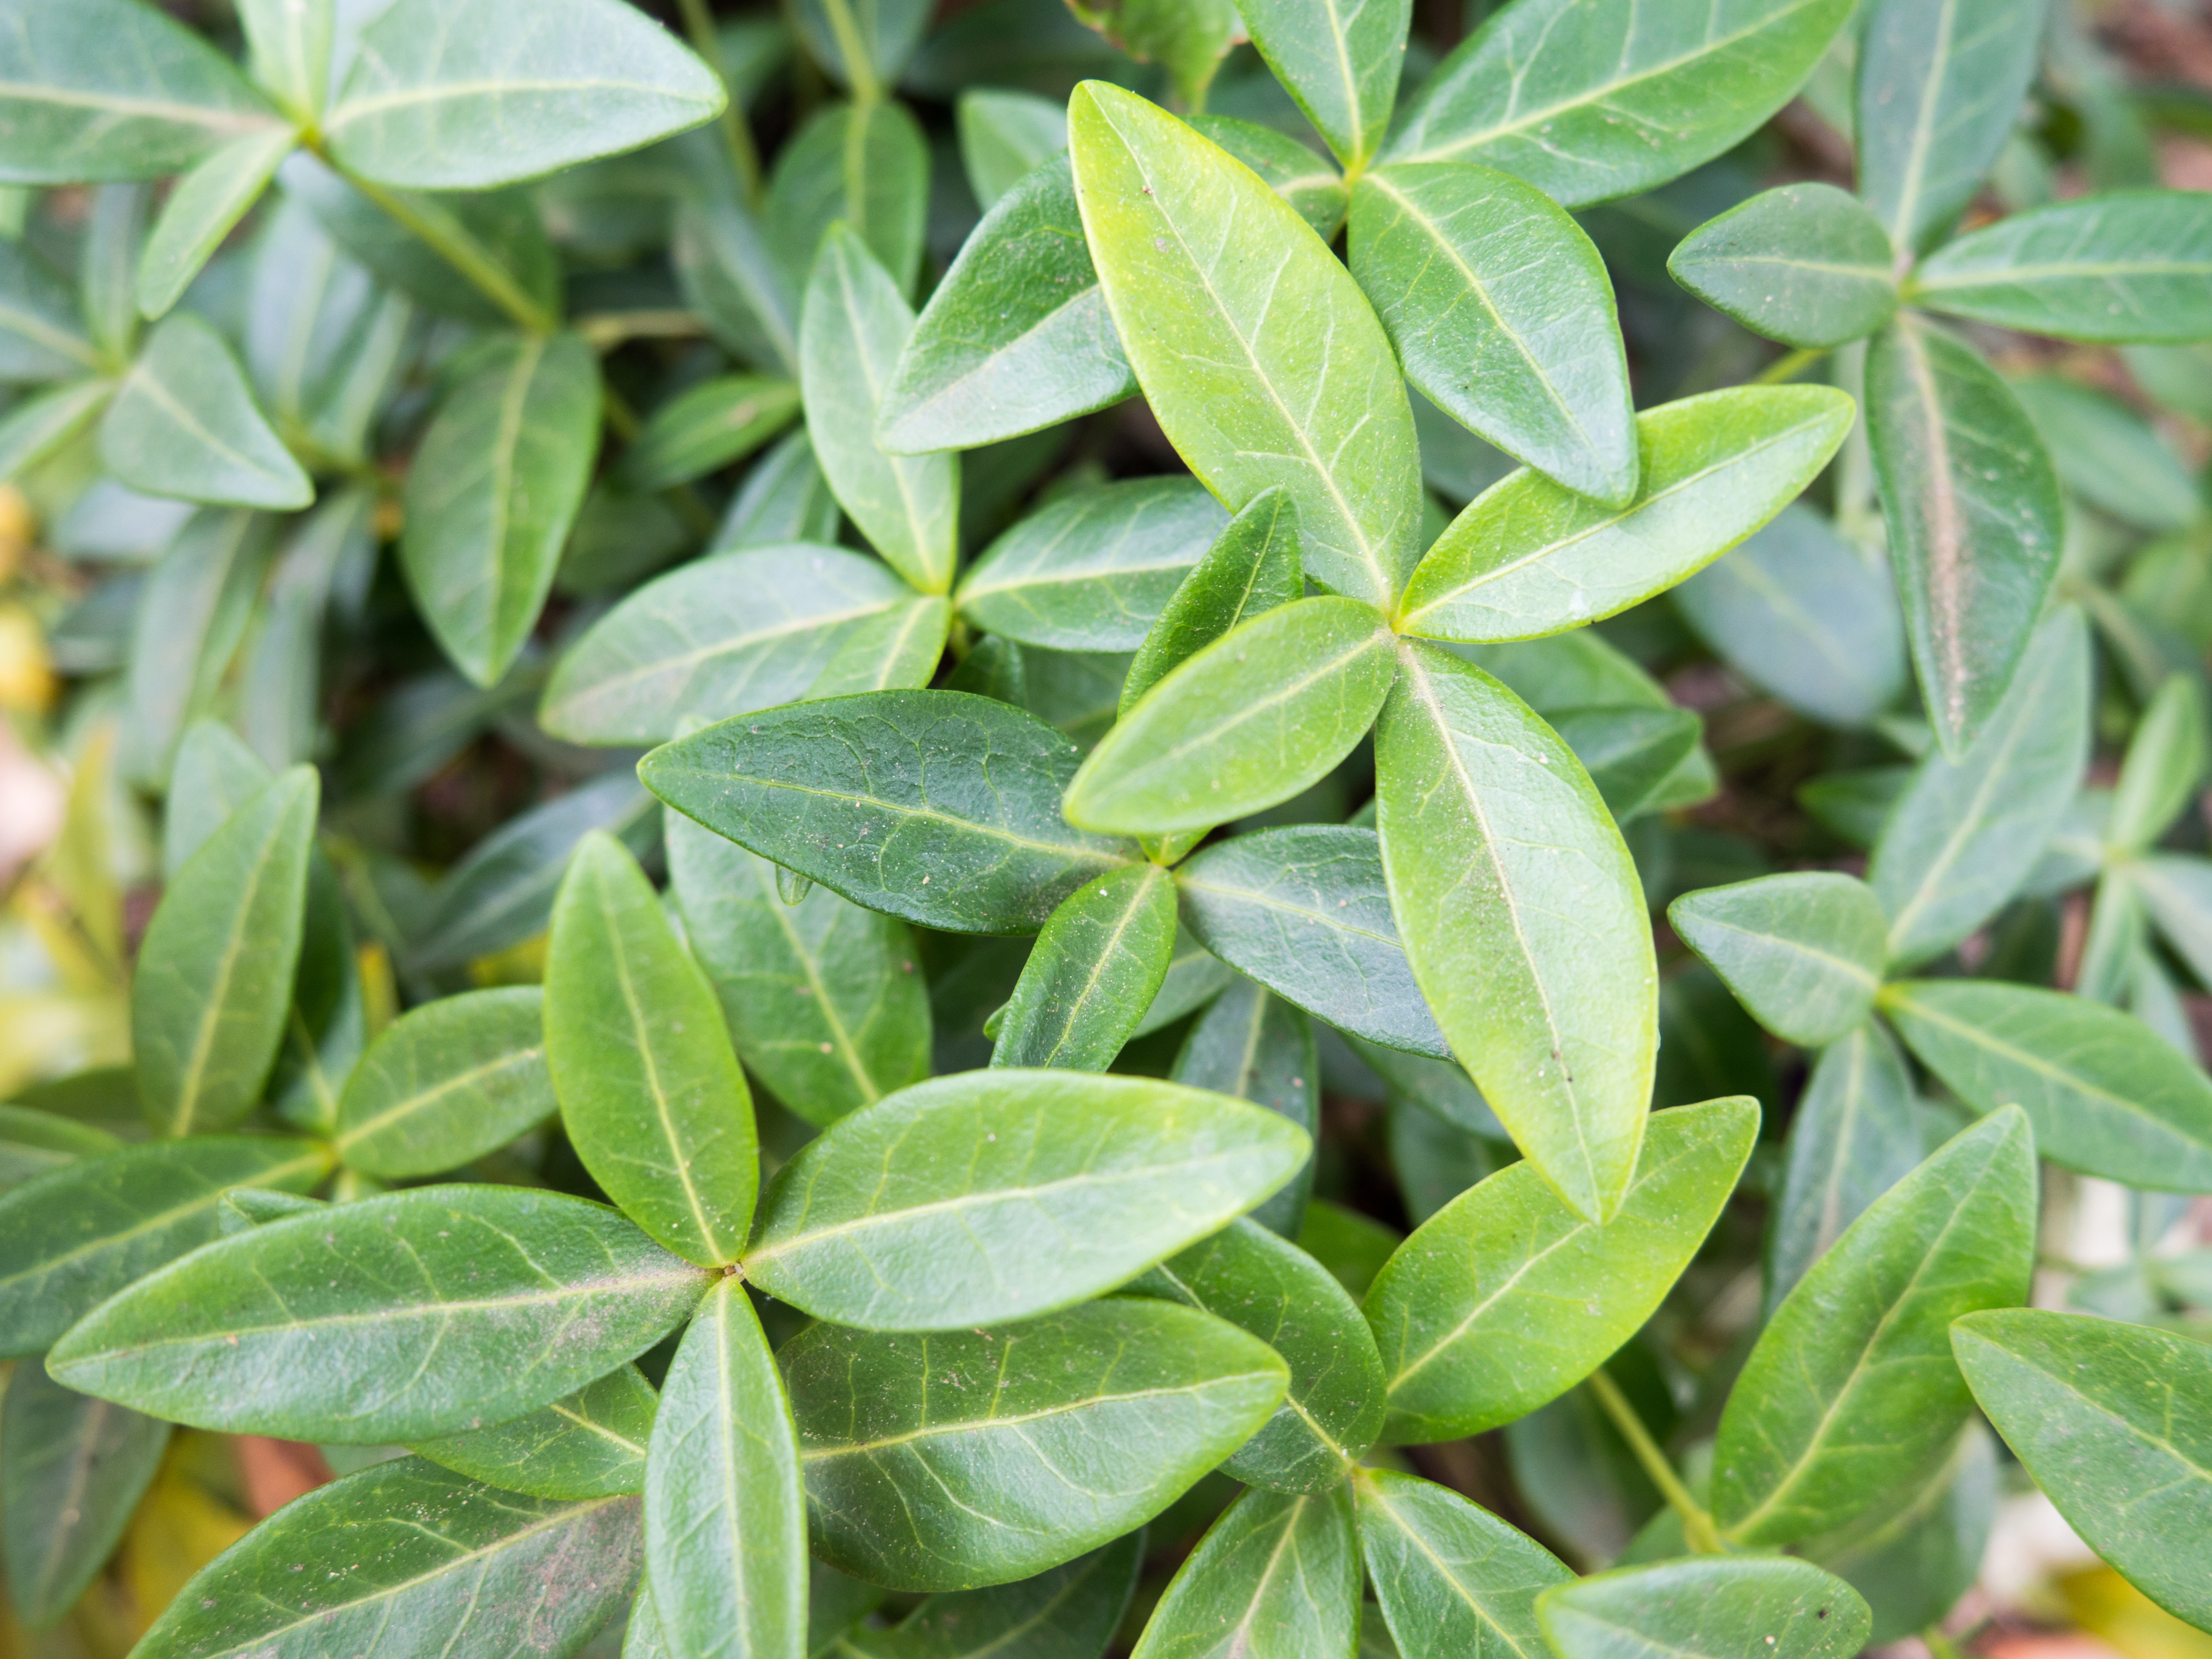
nature, plant, leaf, flower, green, herb, produce, evergreen, botany, garden, plants, leaves, shrub, flowering plant, land plant